Trams in Porto

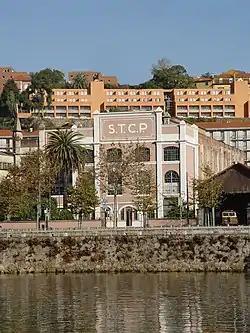
The Tram Museum building on the bank of the Douro.

Tram fares are paid with a customized ticket that can be bought on board of the vehicle, at the Museum or in some hotels. Consult the STCP web site for the current fare schedule.